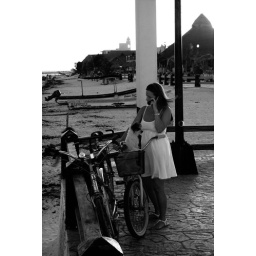
The dog in the basket